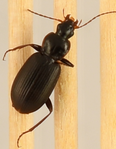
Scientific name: Calathus advena
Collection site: Rocky Mountains NEON (RMNP), plot RMNP_014